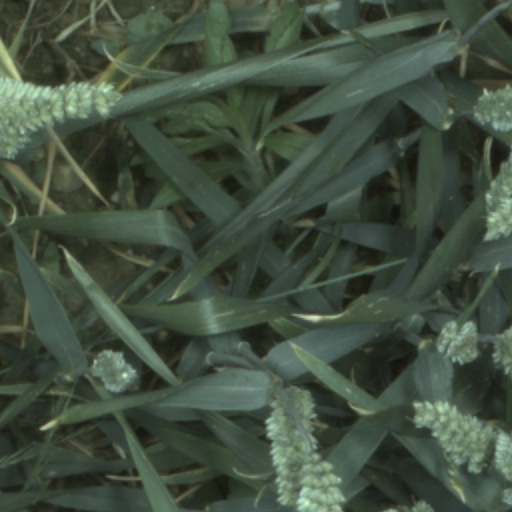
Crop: wheat